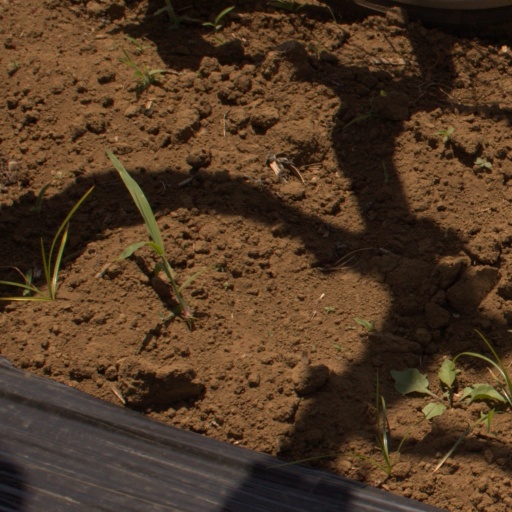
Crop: Jerusalem artichoke